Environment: real
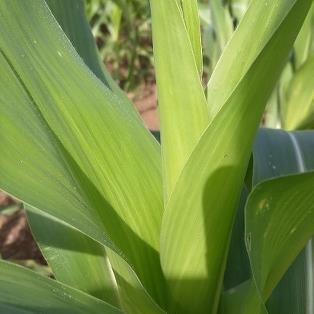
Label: healthy